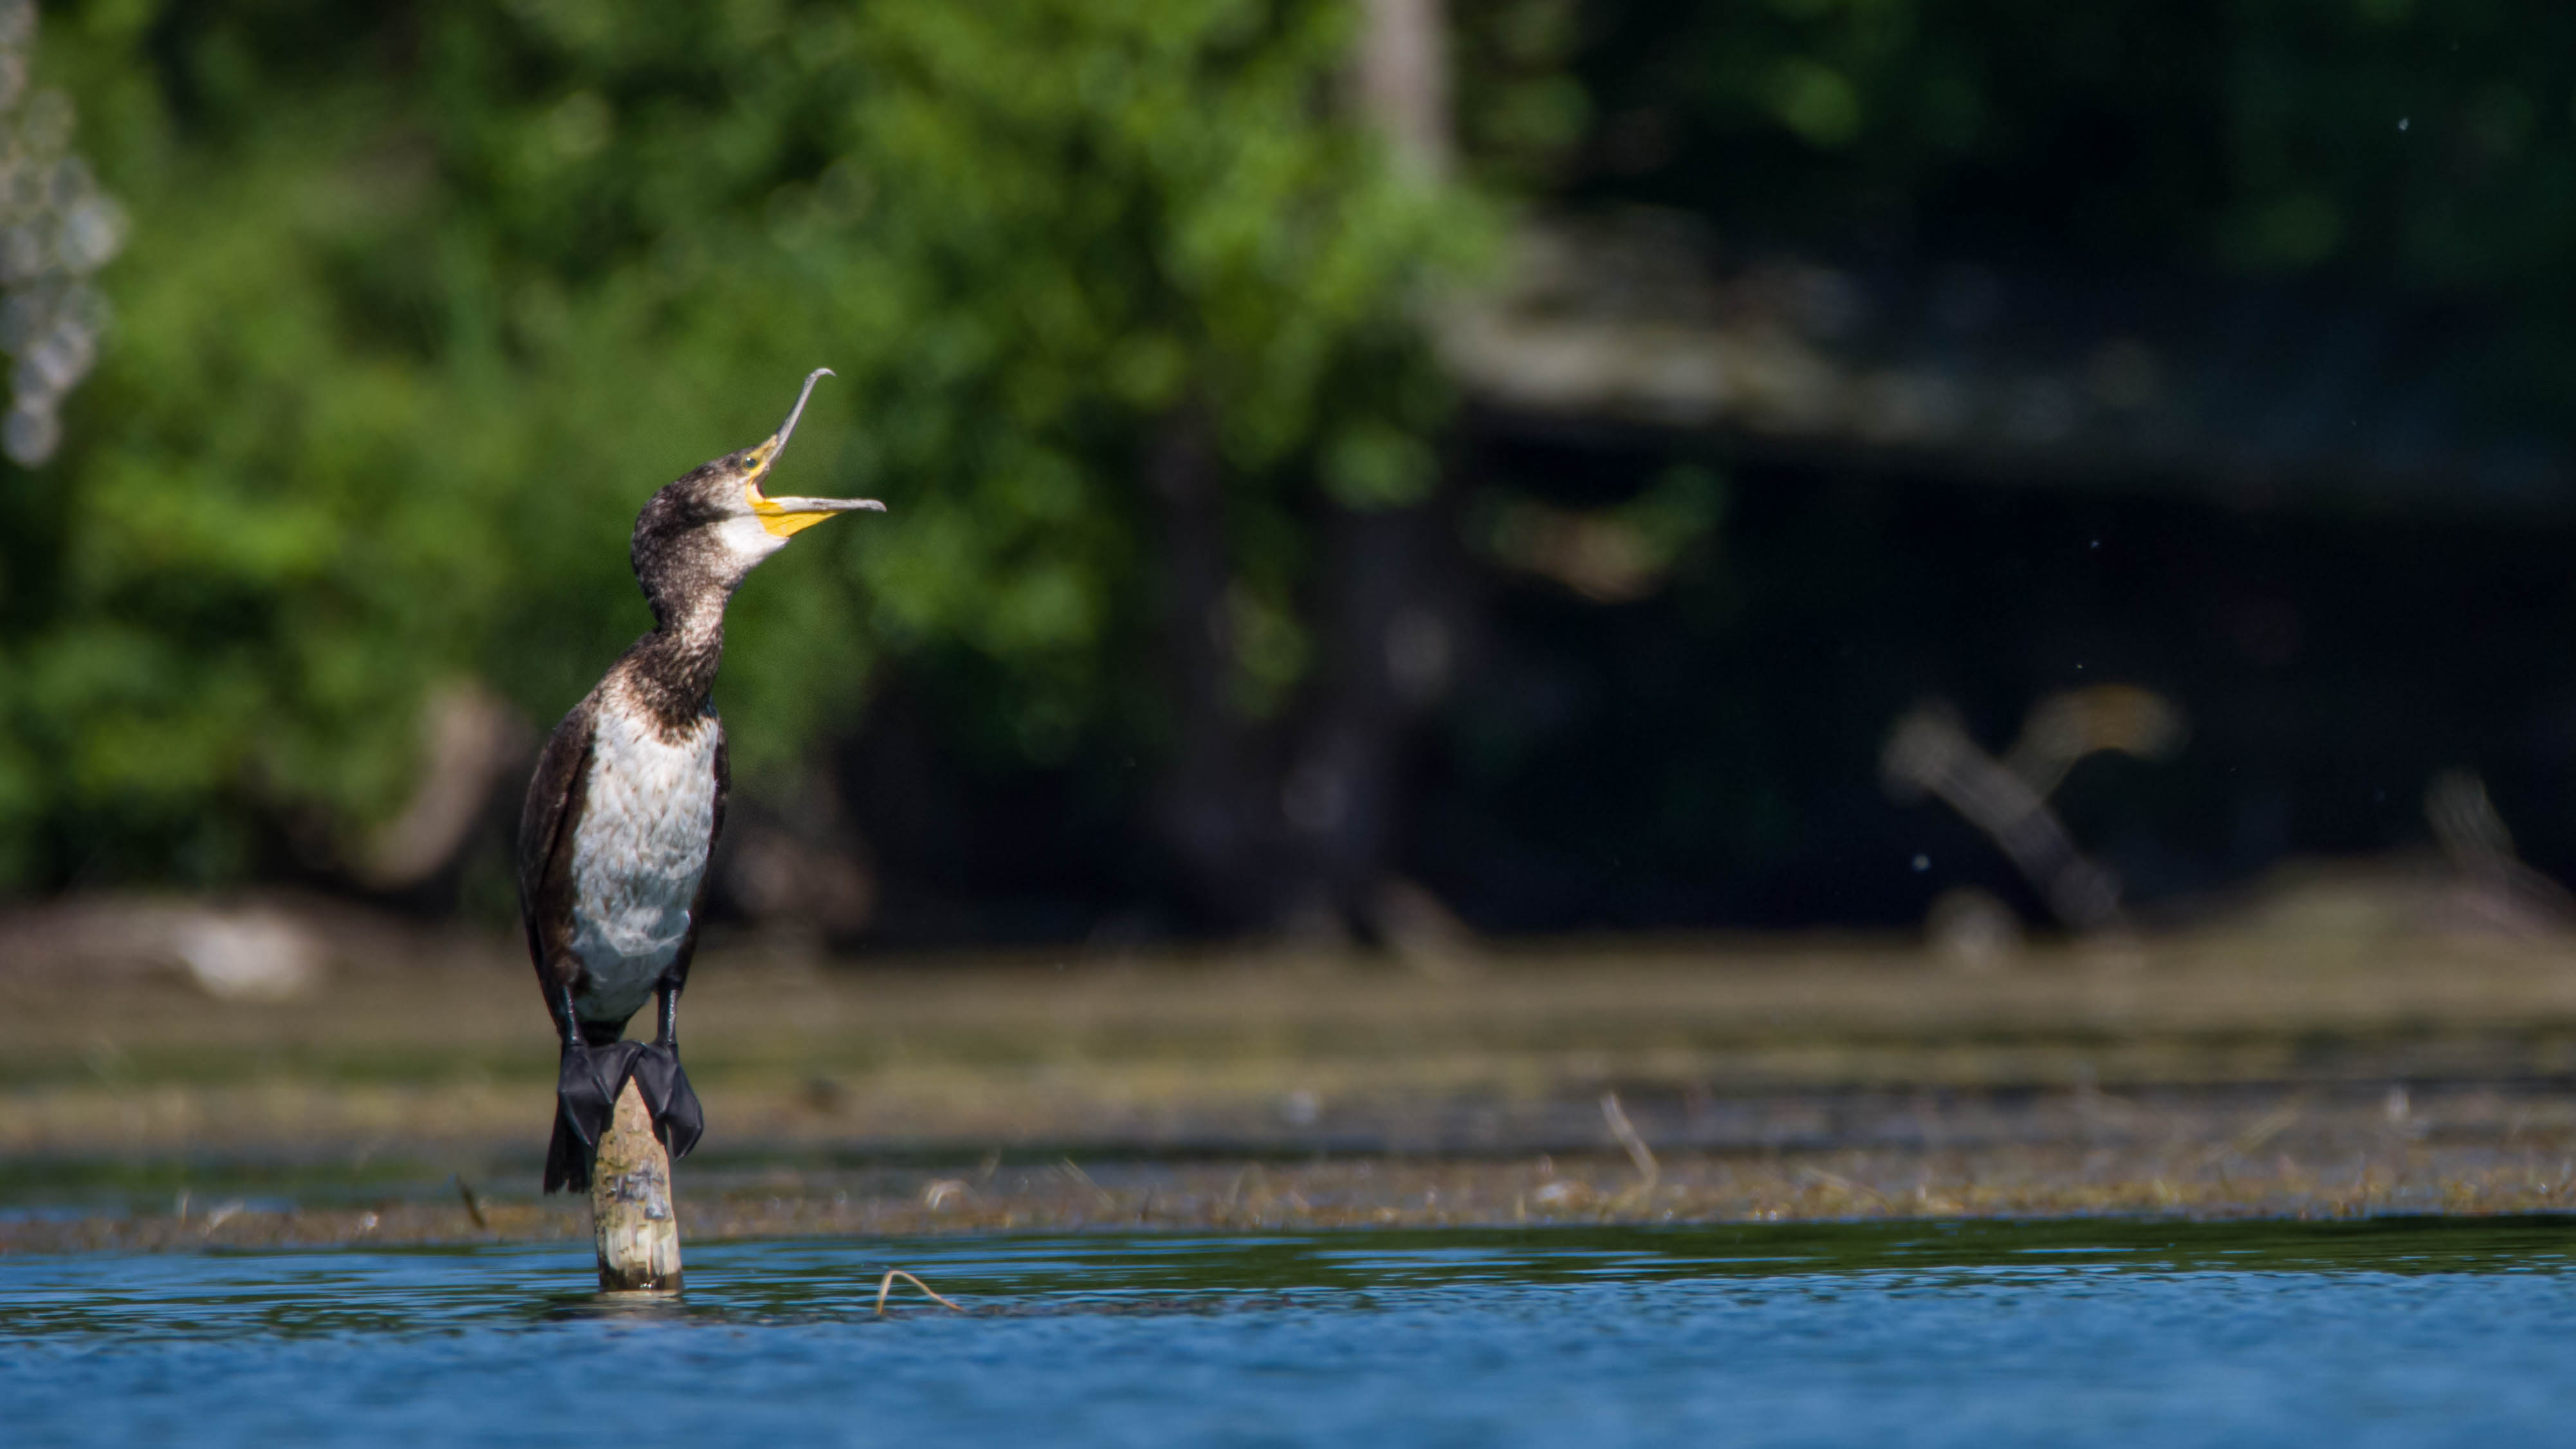
nature, forest, wildlife, mammal, animals, vertebrate, bird green, yellow, water, fauna, bird, river, grass, bank, tree